Puebla

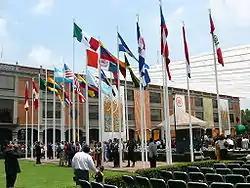
UDLAP library

The China Poblana was a real person who lived during the colonial period. Her real name was Mirra. She was an Indian who was brought over from Manila in the 1620s on the Manila Galleon as a child to work as a slave for the viceroy Marques de Gélves. She was soon sold to ship captain Miguel de Sosa who lived in Puebla. According to legend, Mirra was originally a princess in her home country but her family was displaced by the Portuguese and she was kidnapped by pirates who sold her. Mirra was considered to be beautiful and exotic. She had been converted to the Catholic faith. Later in her life, she began to have visions of the child Jesus and angels. Her fame grew and she was eventually considered to be something of a prophet. When she died in 1688, people began to venerate her as a saint and many women copied her Asian/Mexican inspired dress.